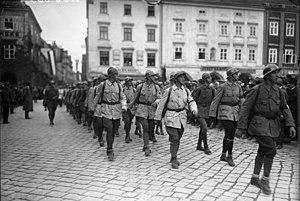
L'Autriche sous le nazisme est une période de l'histoire de l'Autriche, depuis l'annexion du pays par le Reich allemand le 12 mars 1938 — connue sous le nom d'Anschluss — jusqu’à la fin de la Seconde Guerre mondiale et le rétablissement de la République d'Autriche le 27 avril 1945. La fin temporaire du statut d'État de l'Autriche et la prise de pouvoir par le parti nazi ont été précédées par la Première république autrichienne. Cette Première République, née de l'effondrement de la double monarchie de l'Empire austro-hongrois à la fin de la Première Guerre mondiale et qui ne peut rejoindre la jeune République de Weimar en 1919 à cause de l'interdiction imposée par les puissances victorieuses, est caractérisée par de nombreuses tensions sociales et politiques telles que la guerre civile autrichienne, le putsch de juillet, l'austrofascisme et traverse plusieurs crises économiques.
Le Republikanischer Schutzbund était une organisation paramilitaire fondée en 1923 par le Parti social-démocrate d'Autriche pour protéger le pouvoir face à la radicalisation politique après la fin de la Première Guerre mondiale.